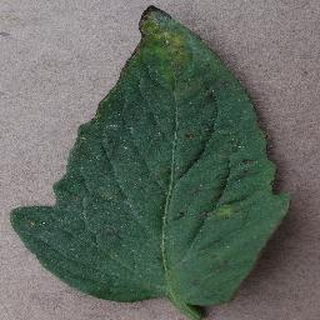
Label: tomato_bacterial_spot